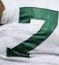
Number: 7